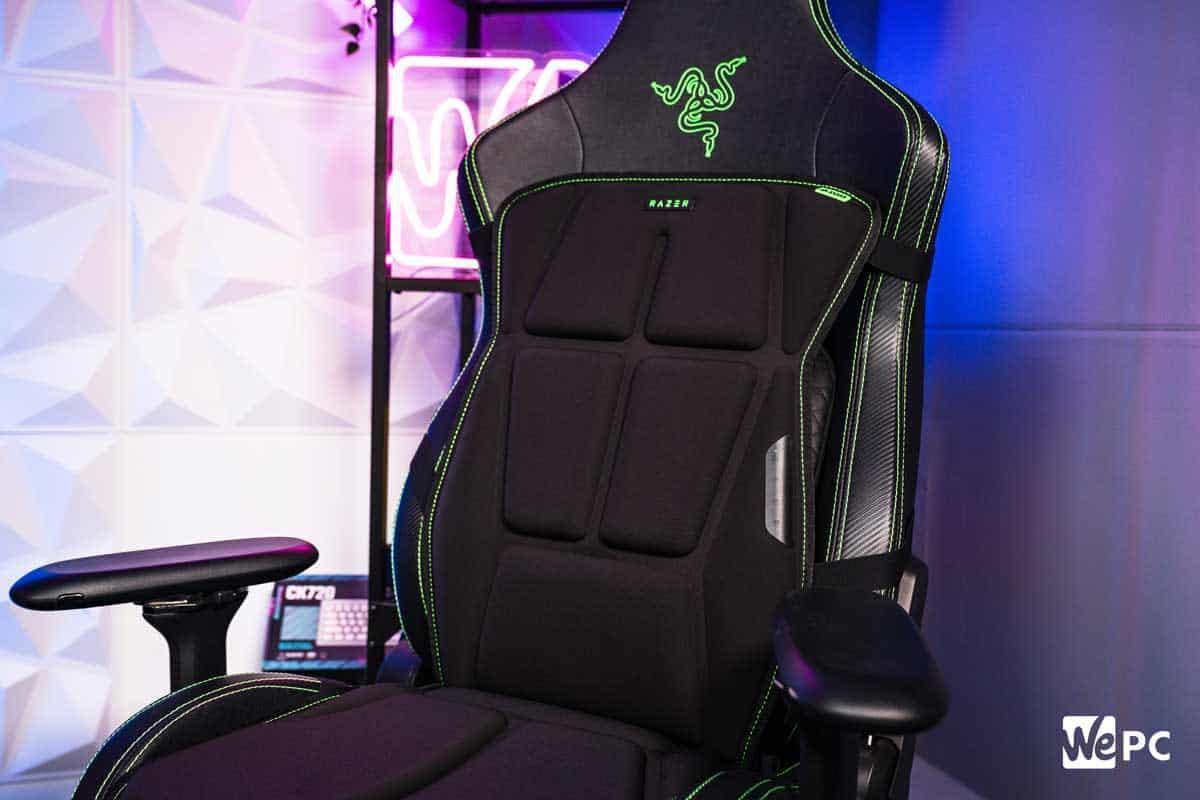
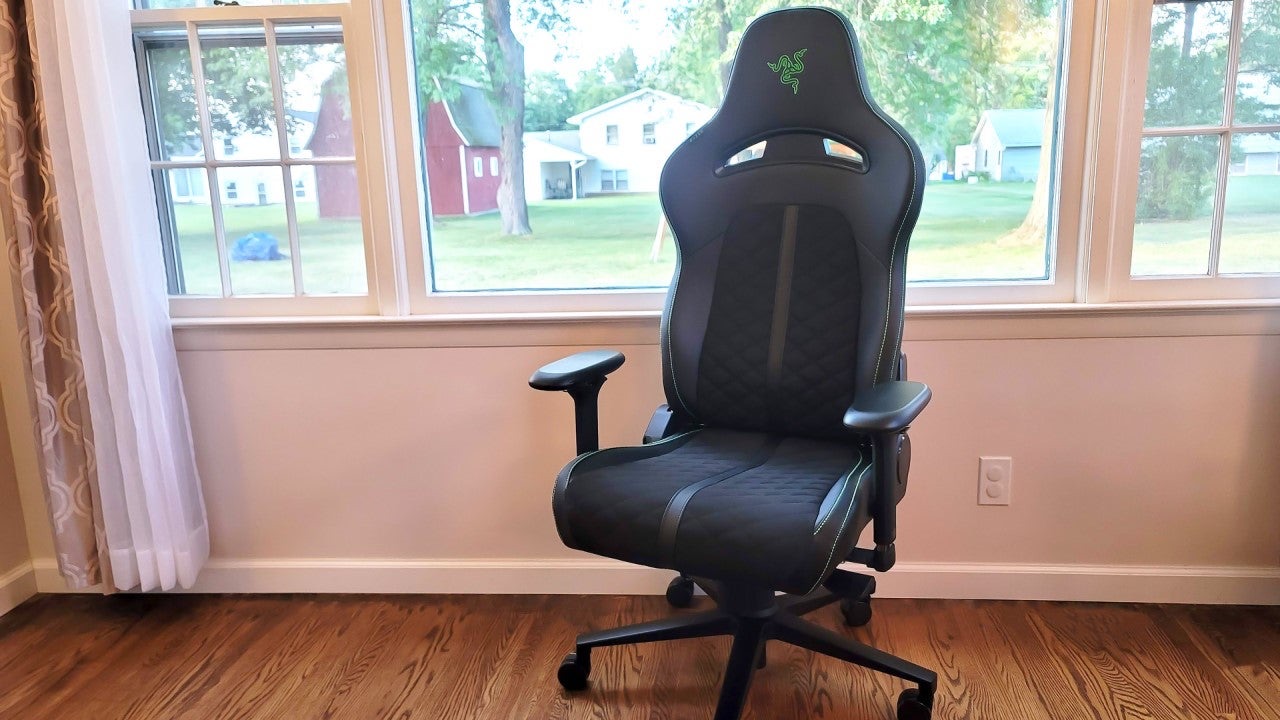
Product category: items_chair
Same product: no